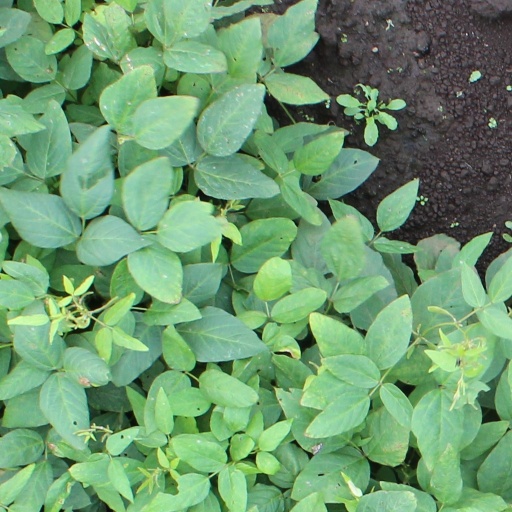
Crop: soybean